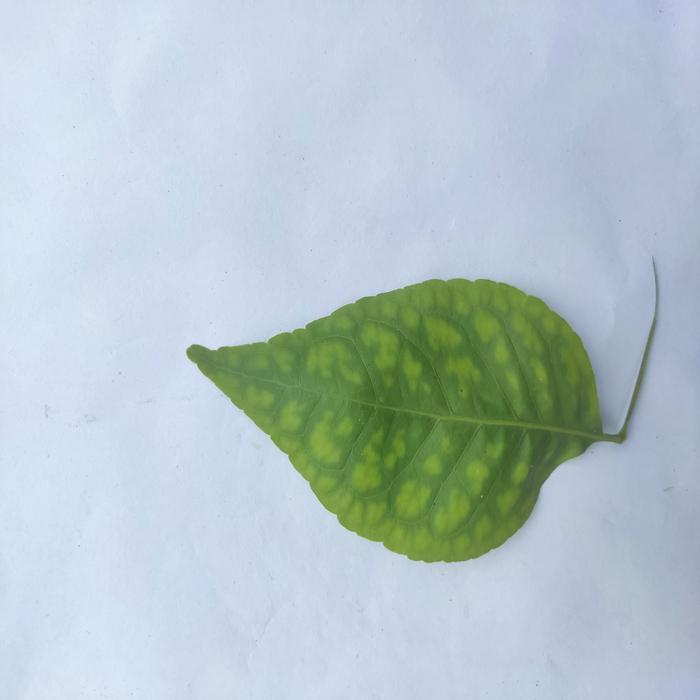
Crop: Aegle Marmelos
Leaf condition: Leaf_Spot